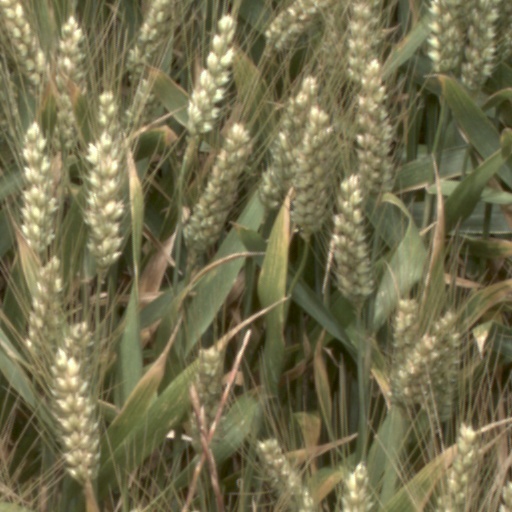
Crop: wheat